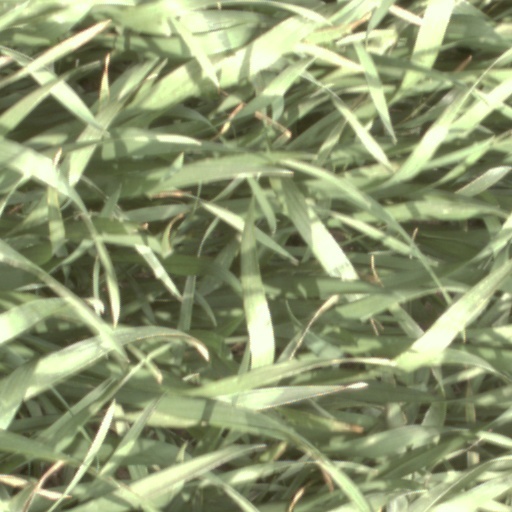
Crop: wheat